Ried-Brig

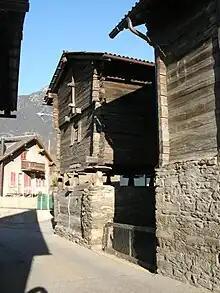
Traditional houses in Ried-Brig

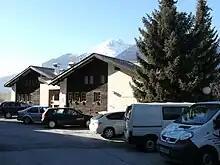
Modern houses in Ried-Brig

Ried-Brig has a population of . , 6.1% of the population are resident foreign nationals. Over the last 10 years (1999–2009 ) the population has changed at a rate of 3.4%. It has changed at a rate of 5.3% due to migration and at a rate of 3.8% due to births and deaths.